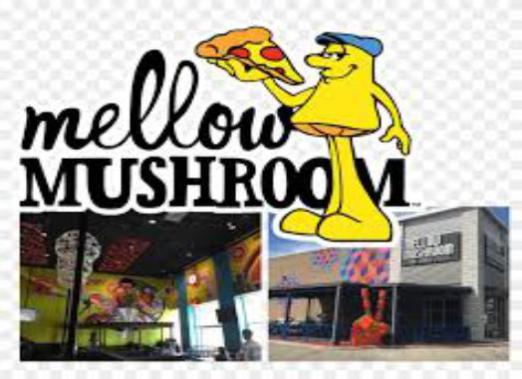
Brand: mellow mushroom
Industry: Food